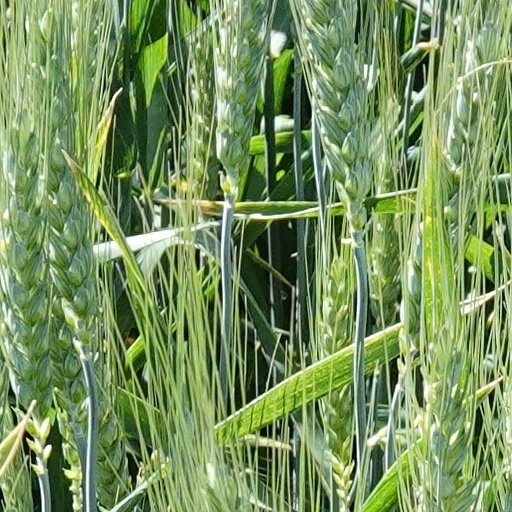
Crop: wheat